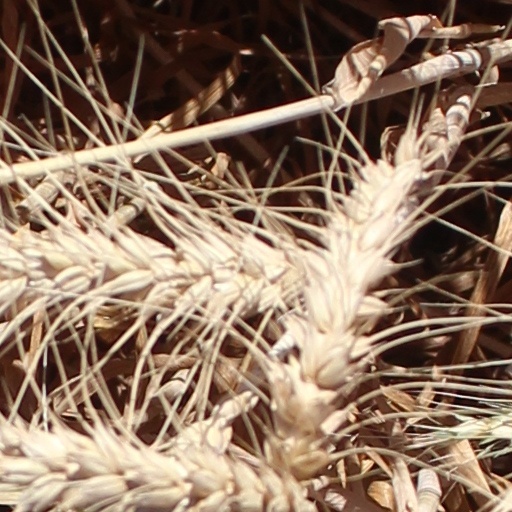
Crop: wheat